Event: Nepal Earthquake
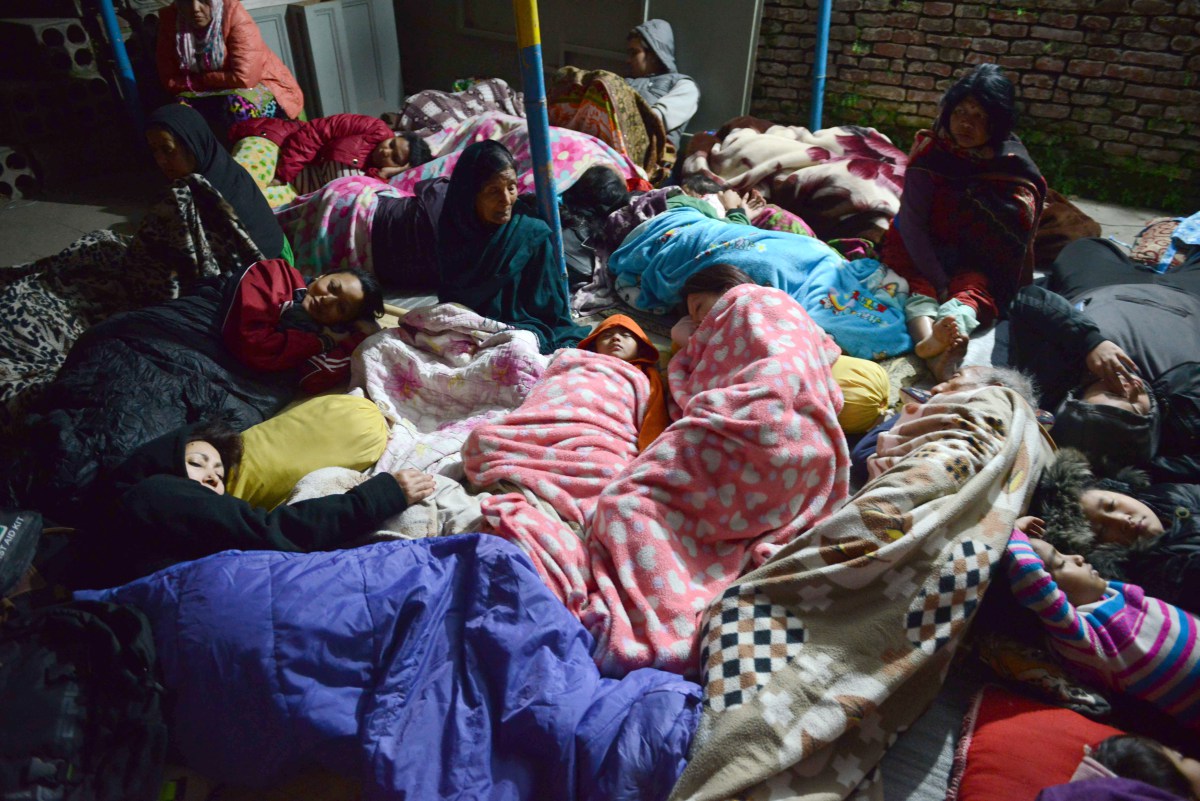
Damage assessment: no_damage